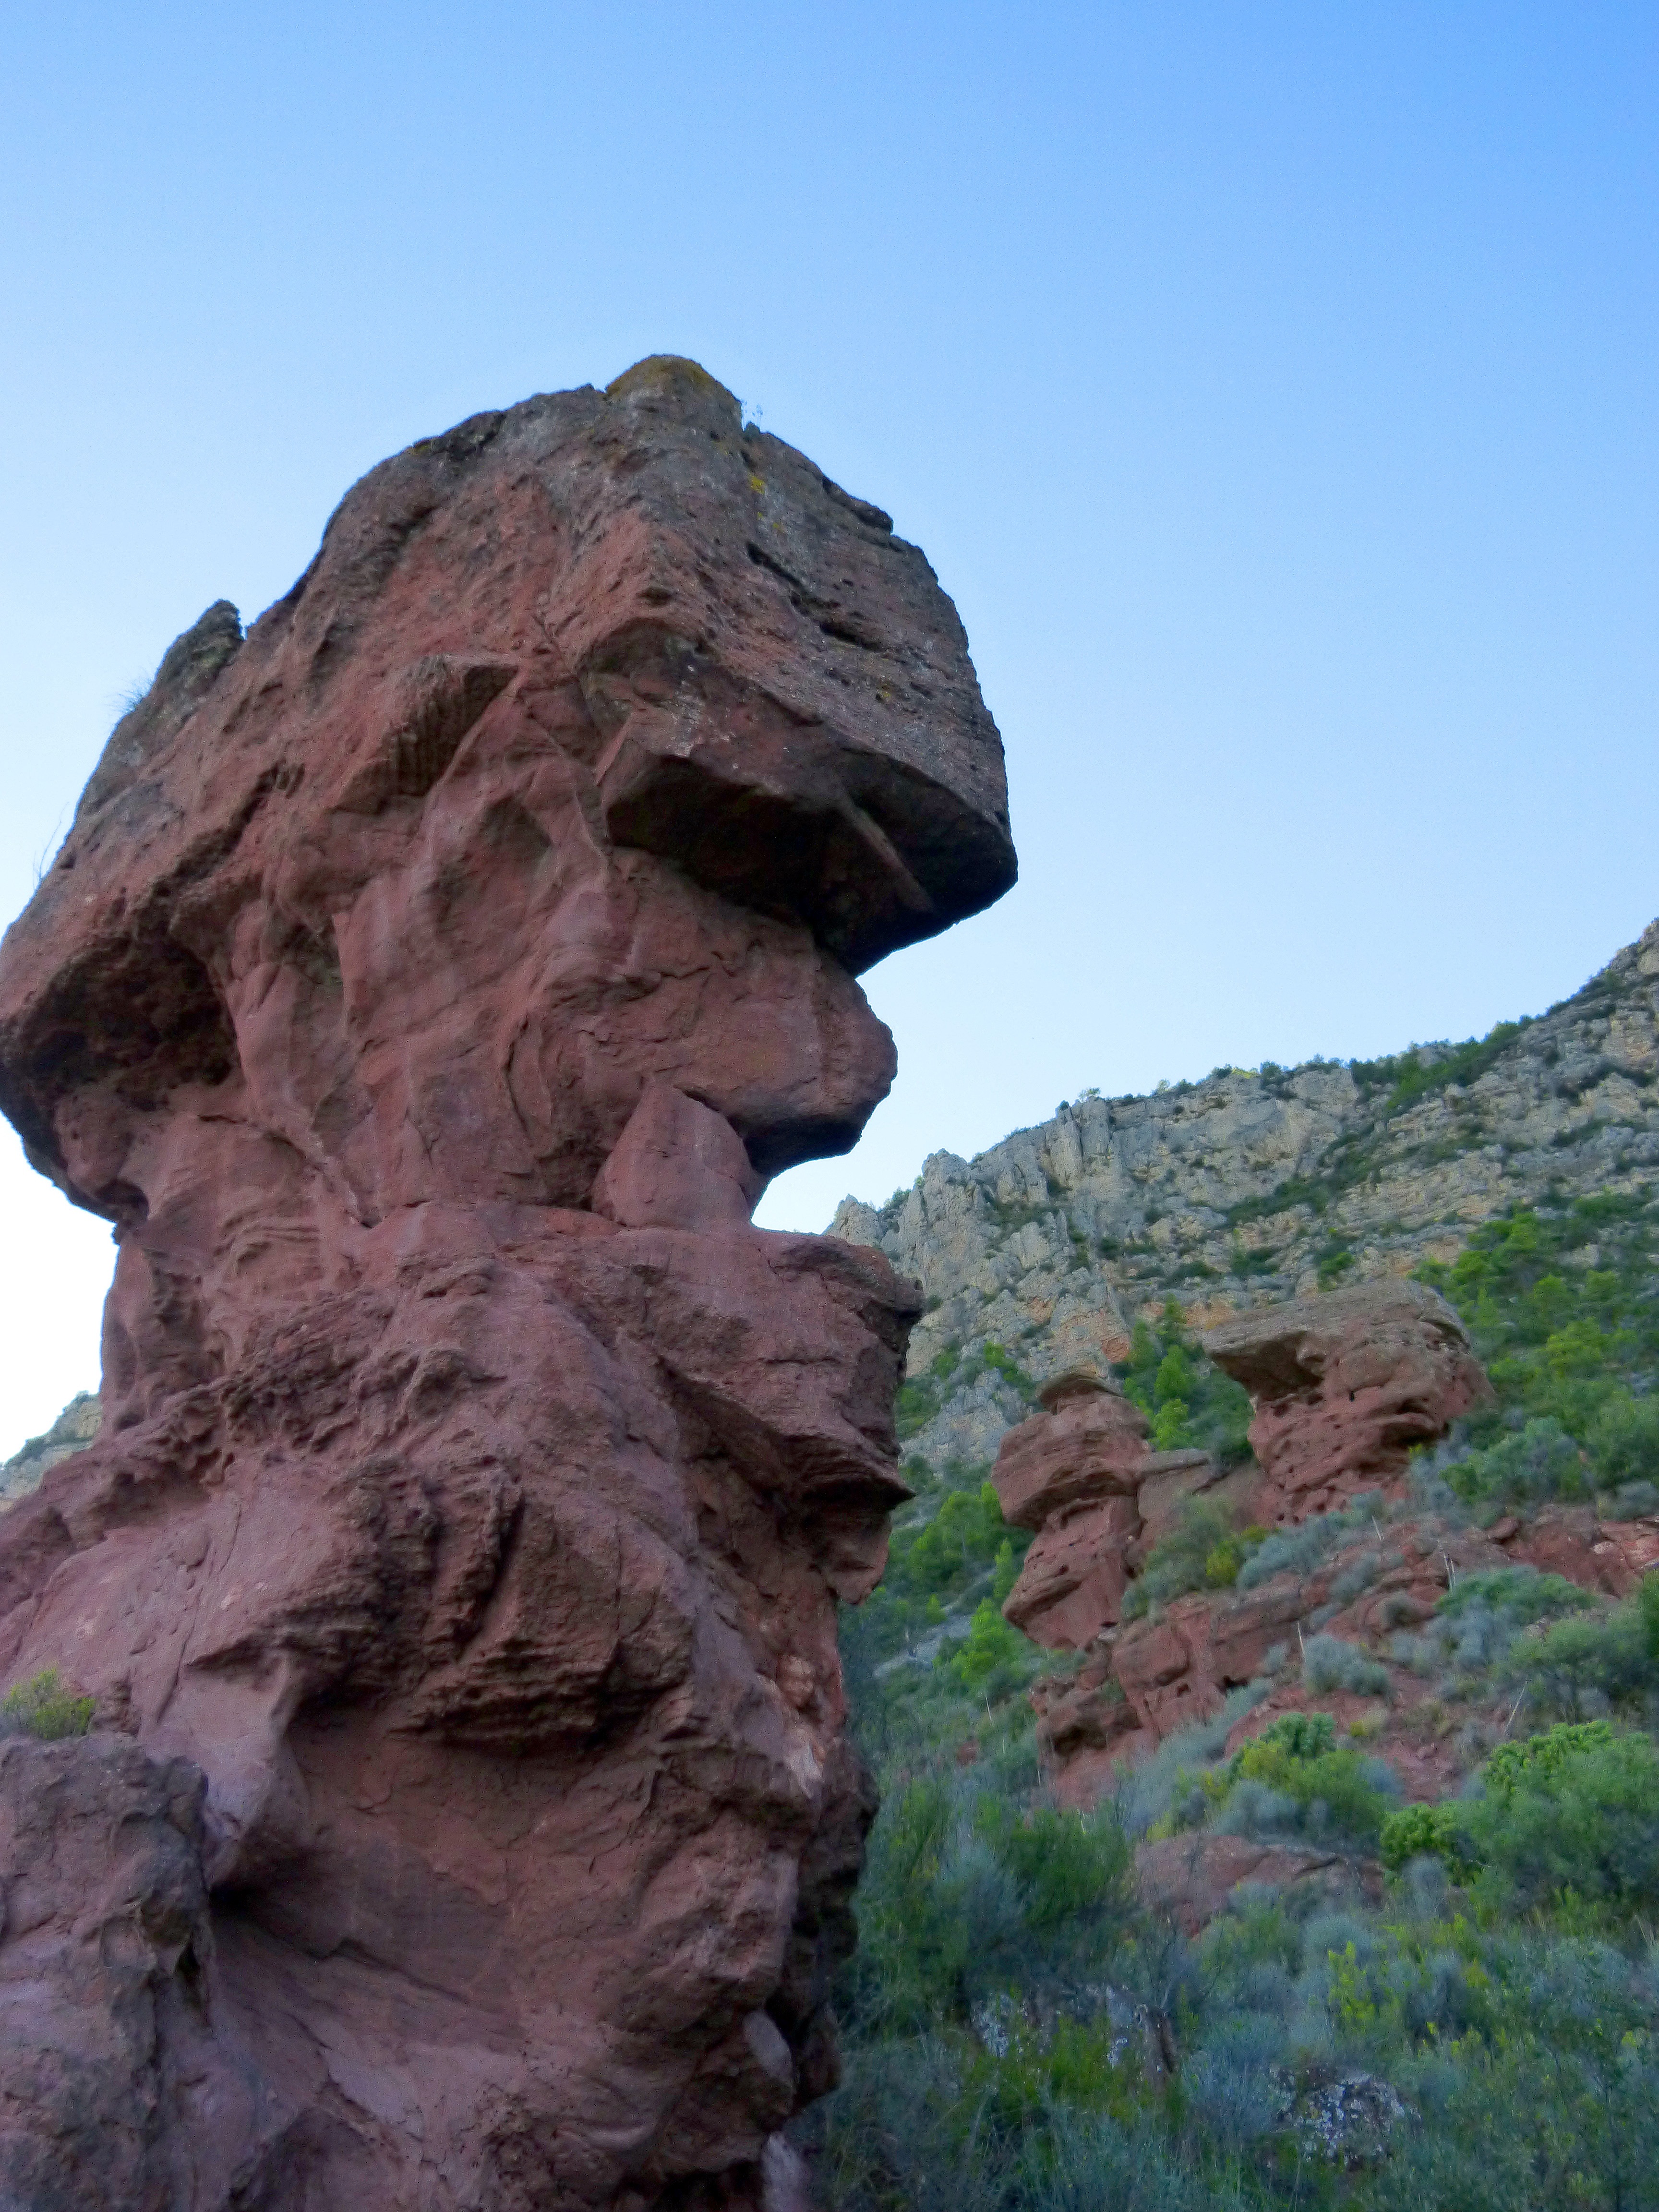
rock, wilderness, mountain, sandstone, monument, formation, arch, terrain, material, red rock, erosion, sculpture, geology, badlands, monolith, ancient history, head shape